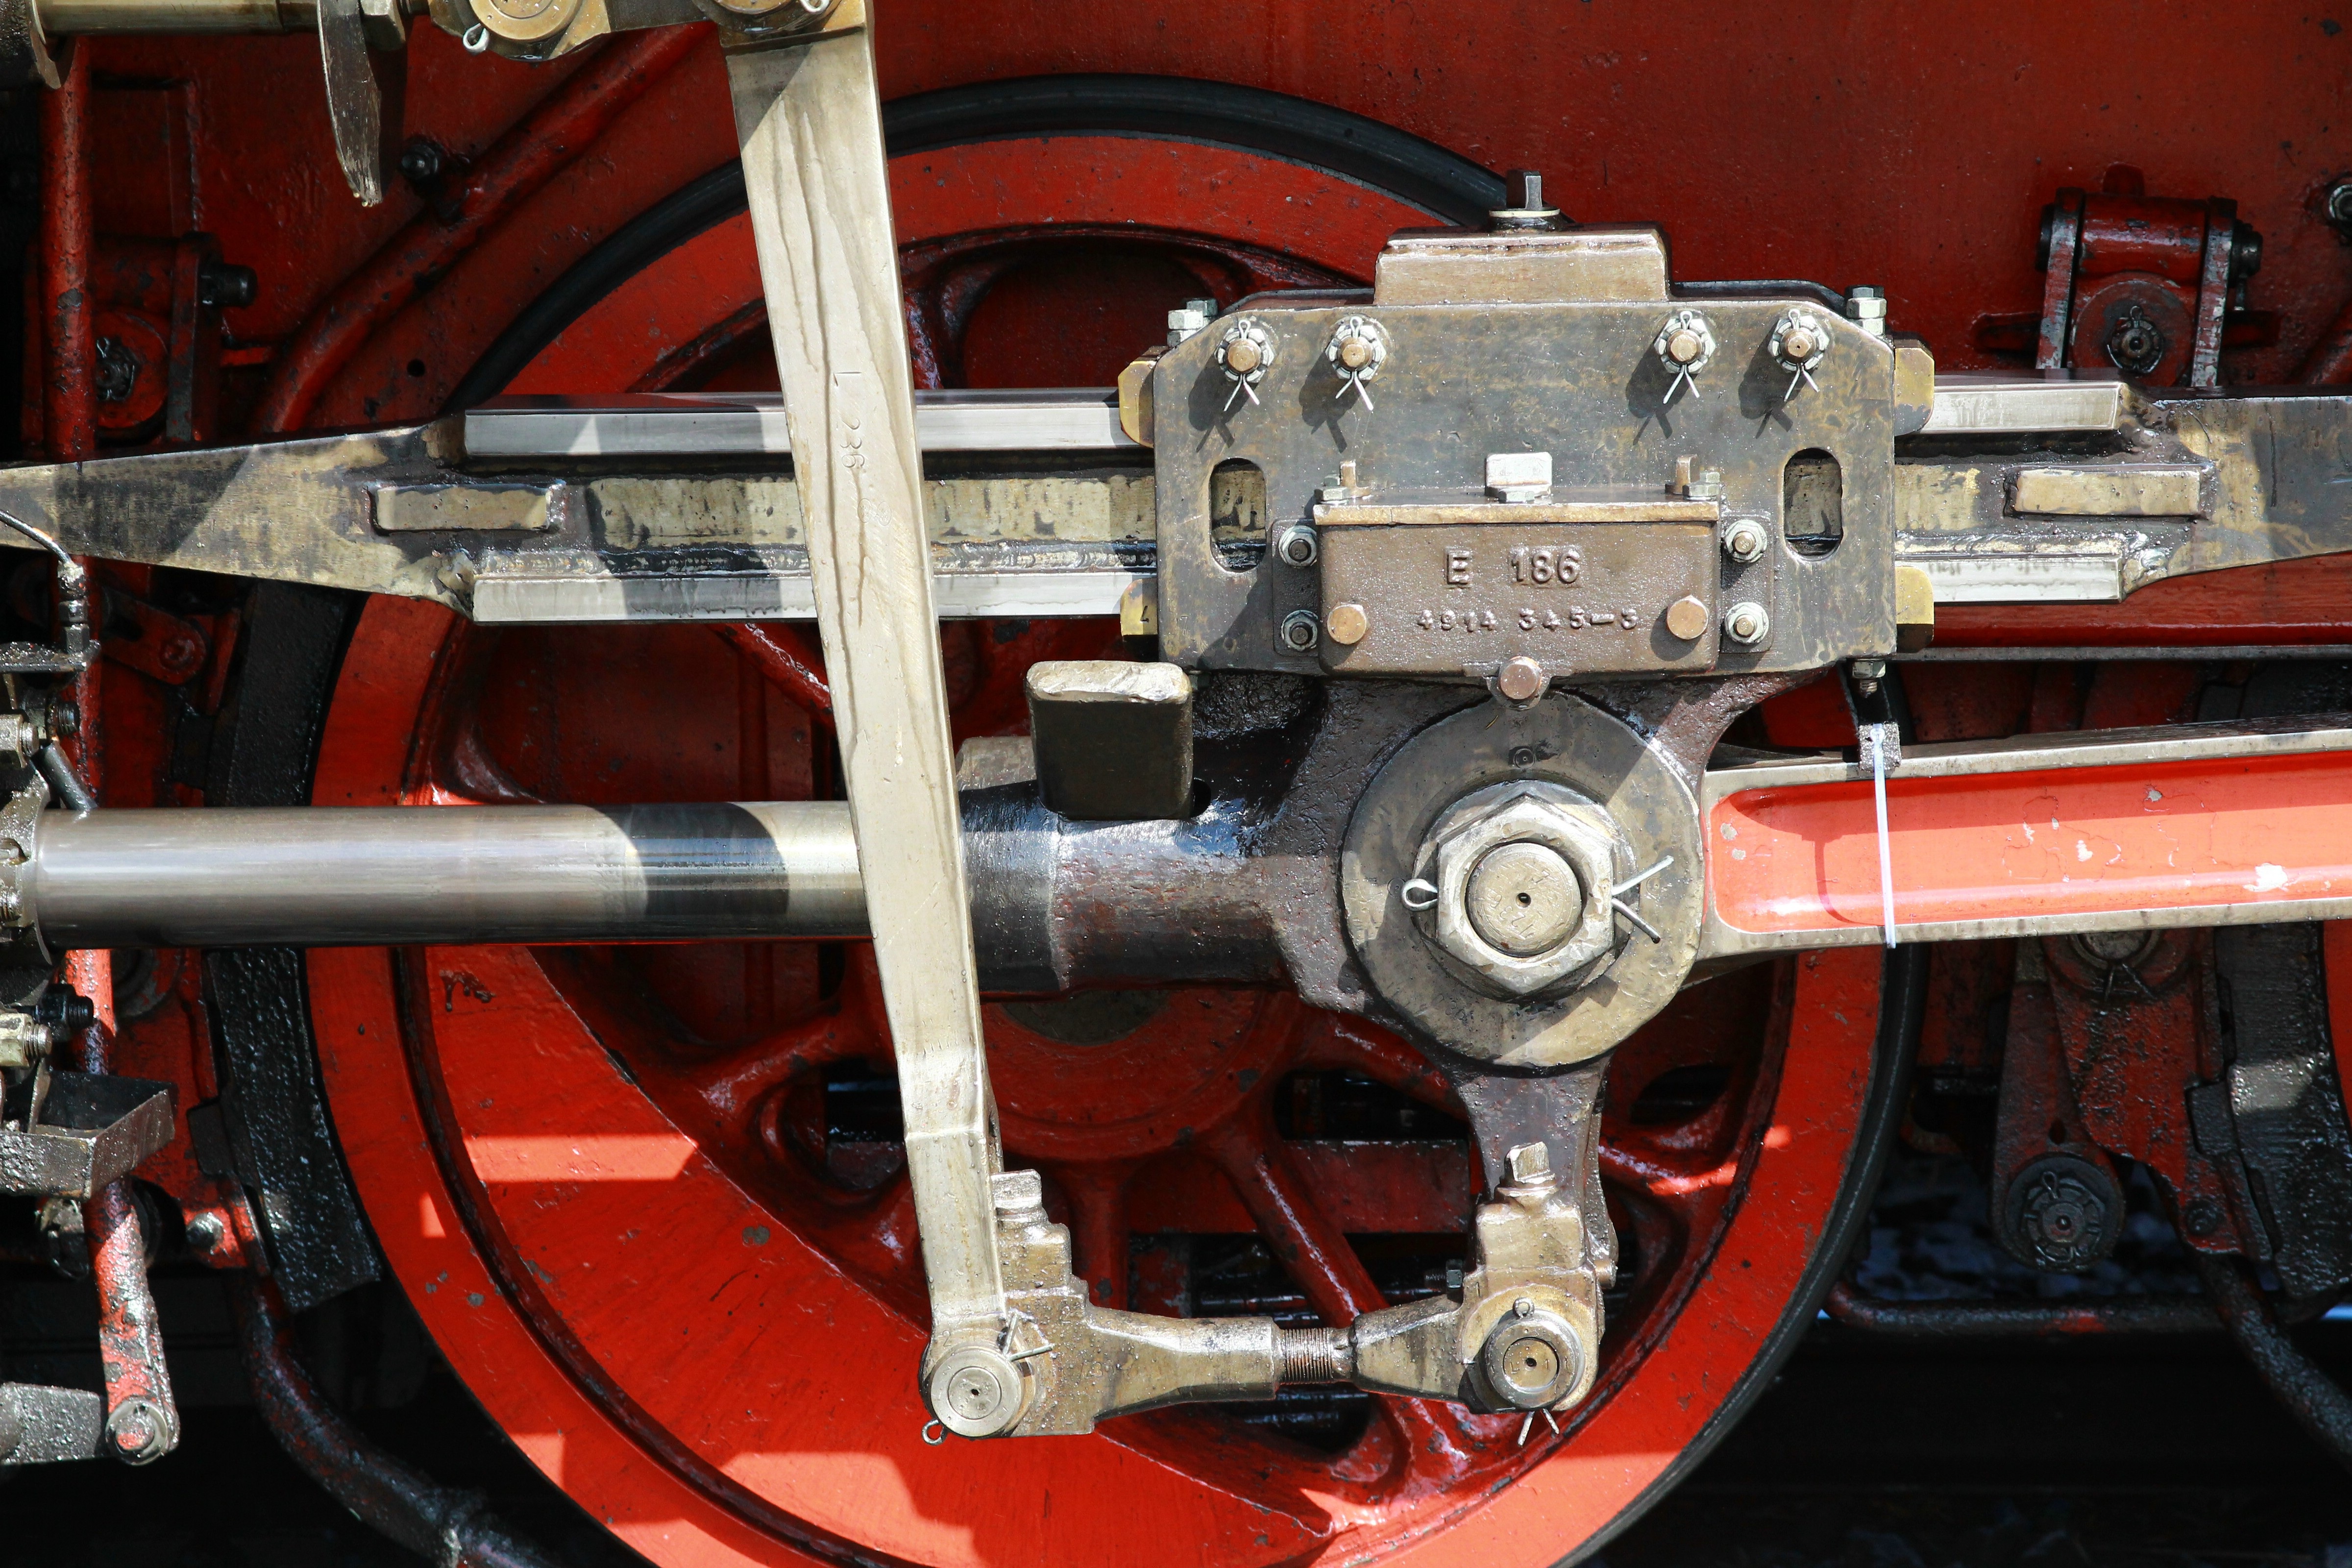
car, wheel, train, vehicle, nostalgia, bumper, locomotive, engine, boulder, resin, steam locomotive, narrow gauge, steam railway, auto part, automobile make, automotive exterior, aircraft engine, automotive engine part